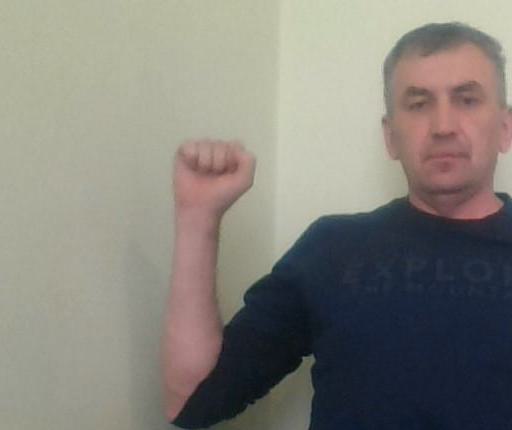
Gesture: fist